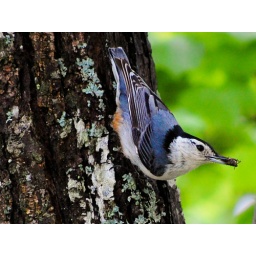
This male white-breasted nuthatch is bringing food for his young family impatiently waiting in a nesting box nearby.